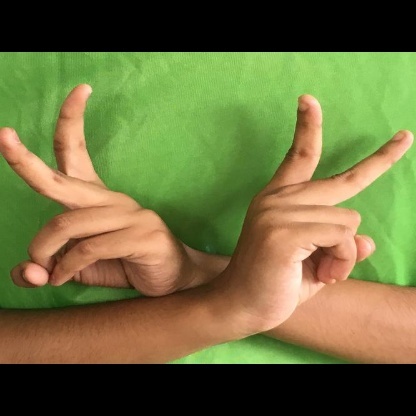
Mudra: Kartariswastika